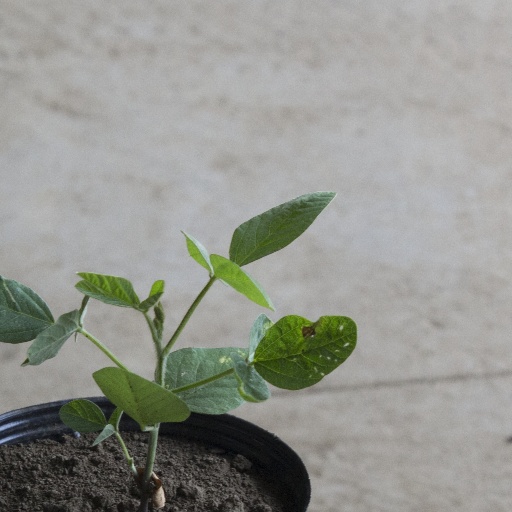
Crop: soybean